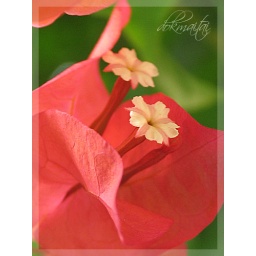
Still in the mood for orange paper flowers...